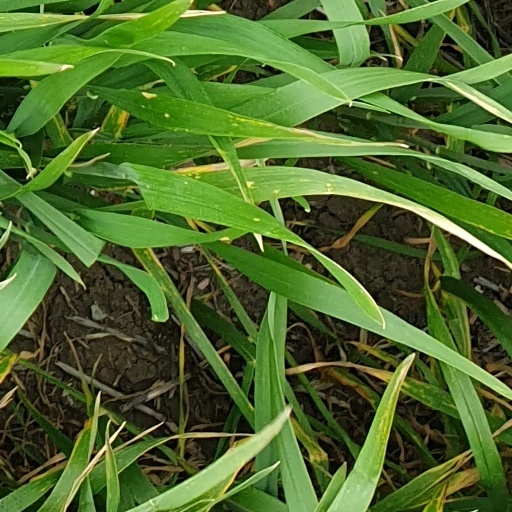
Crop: wheat